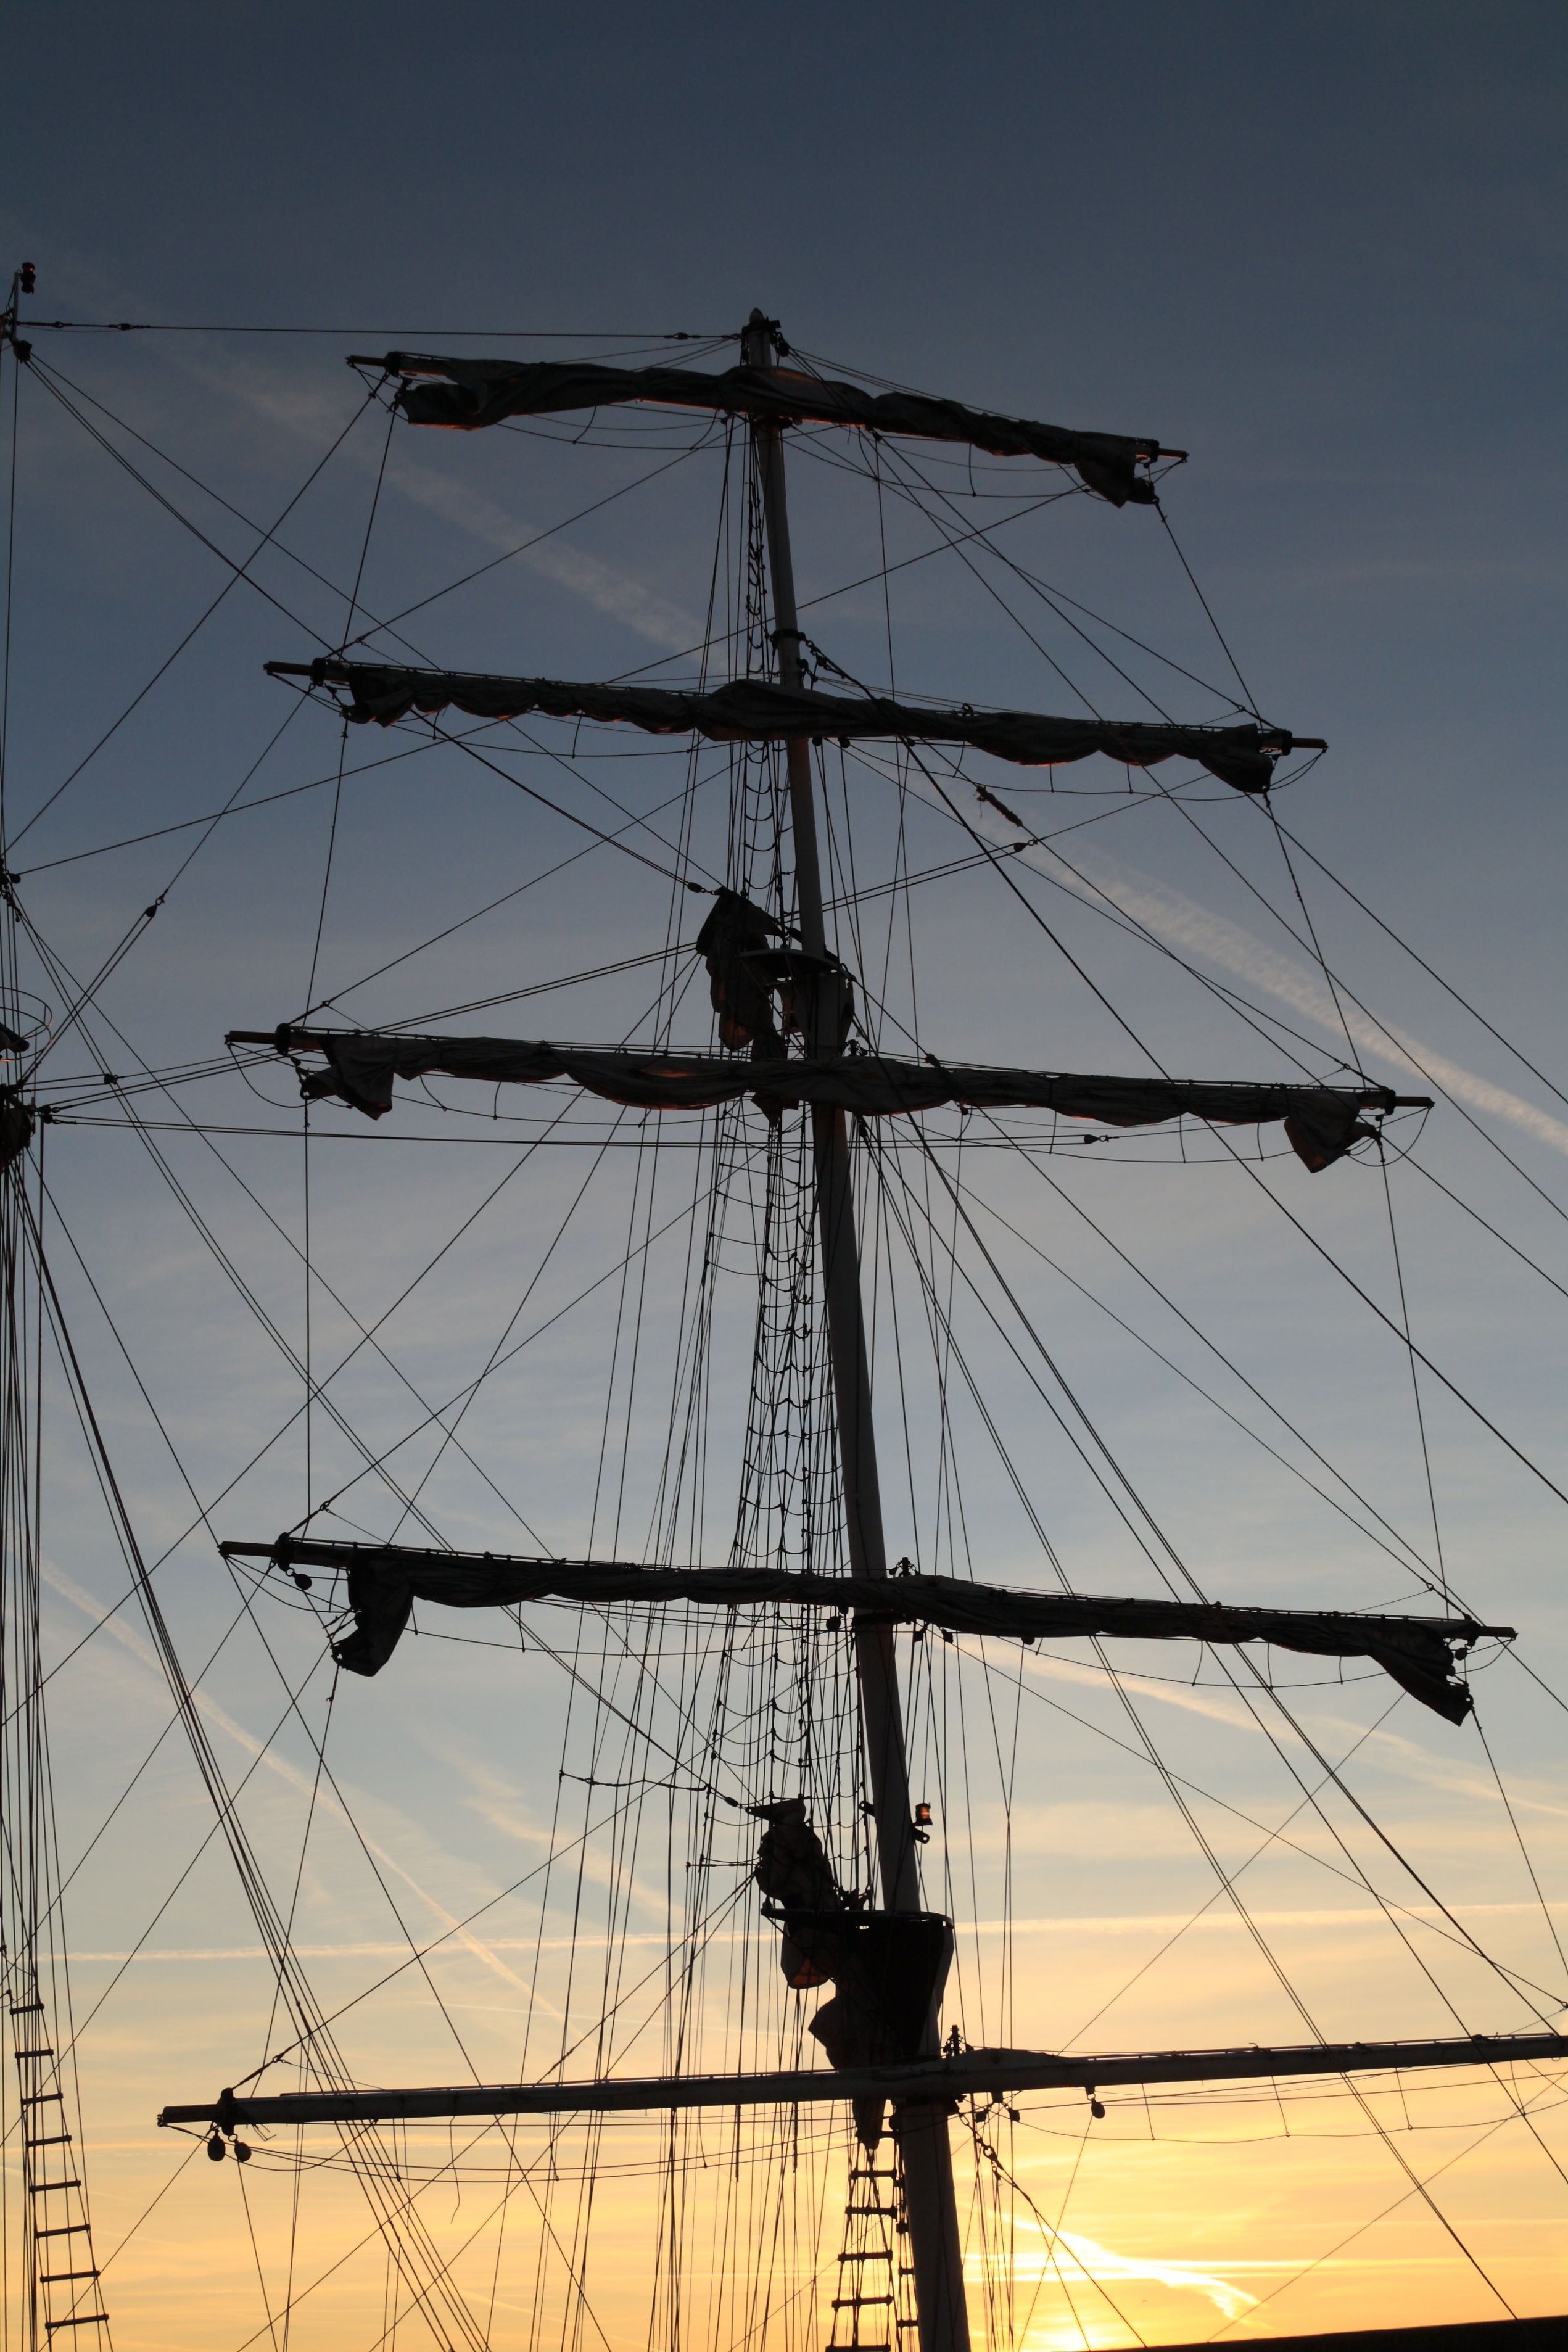
sea, sunset, boat, ship, vehicle, mast, rigging, sailboat, netherlands, sail, watercraft, windjammer, brig, sailing ship, tall ship, harlingen, brigantine